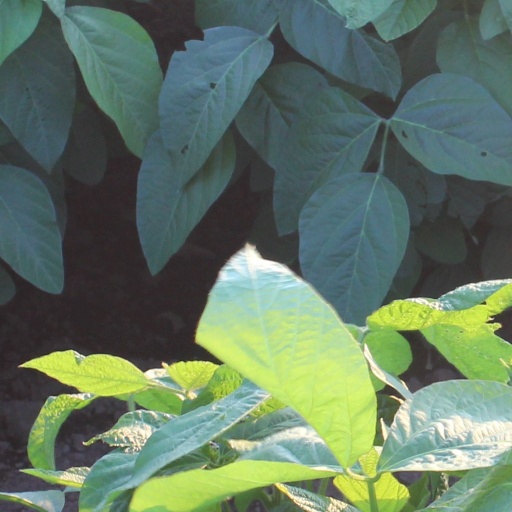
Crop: soybean